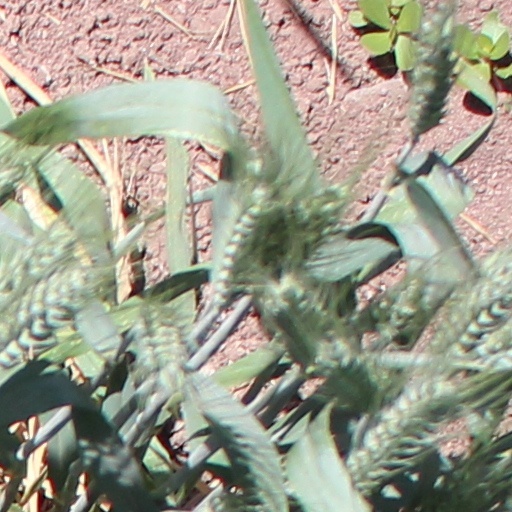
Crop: wheat